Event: Nepal Earthquake
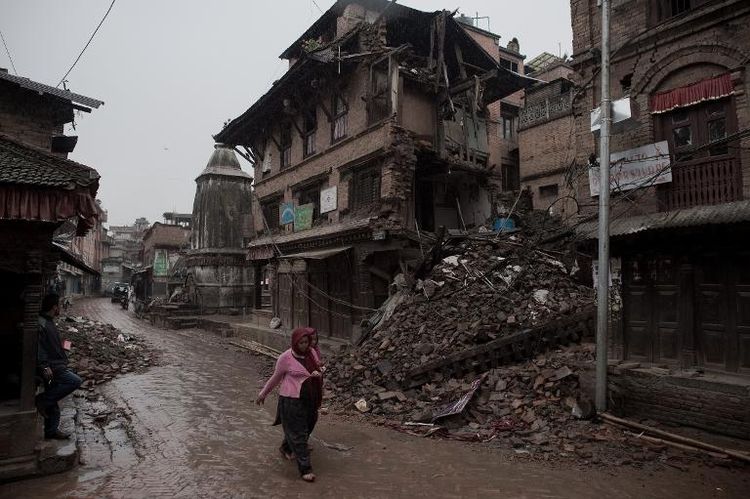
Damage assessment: damage